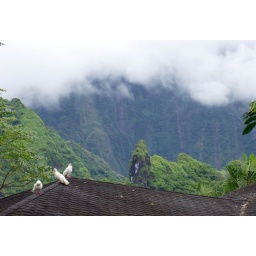
3 white pigeons on roof with fog in tropical forest